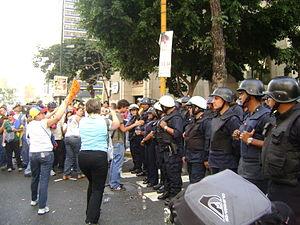
La police métropolitaine de Caracas est une ancienne institution vénézuélienne créée le 21 décembre 1969 pour assurer les fonctions de police dans l'aire métropolitaine de Caracas. Depuis le 5 avril 2011, ses fonctions sont prises en charge par la police nationale bolivarienne, sous l'autorité du ministère de l'Intérieur.